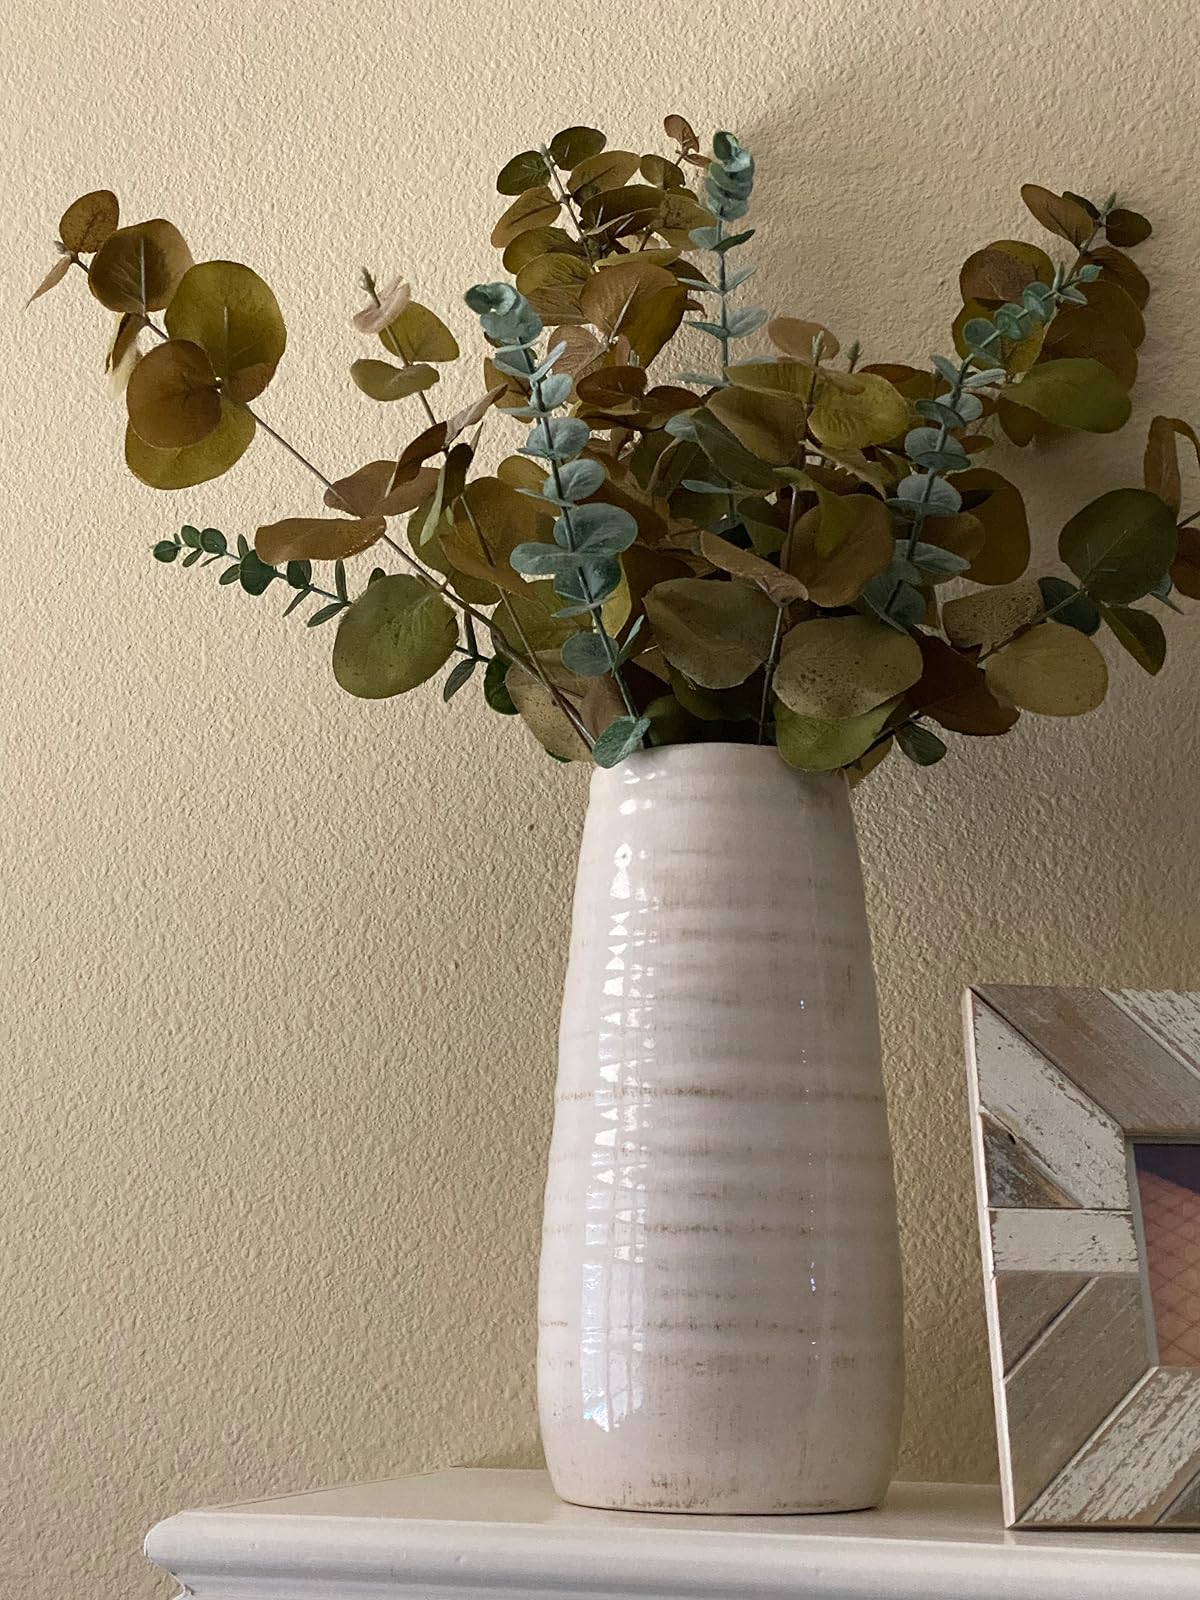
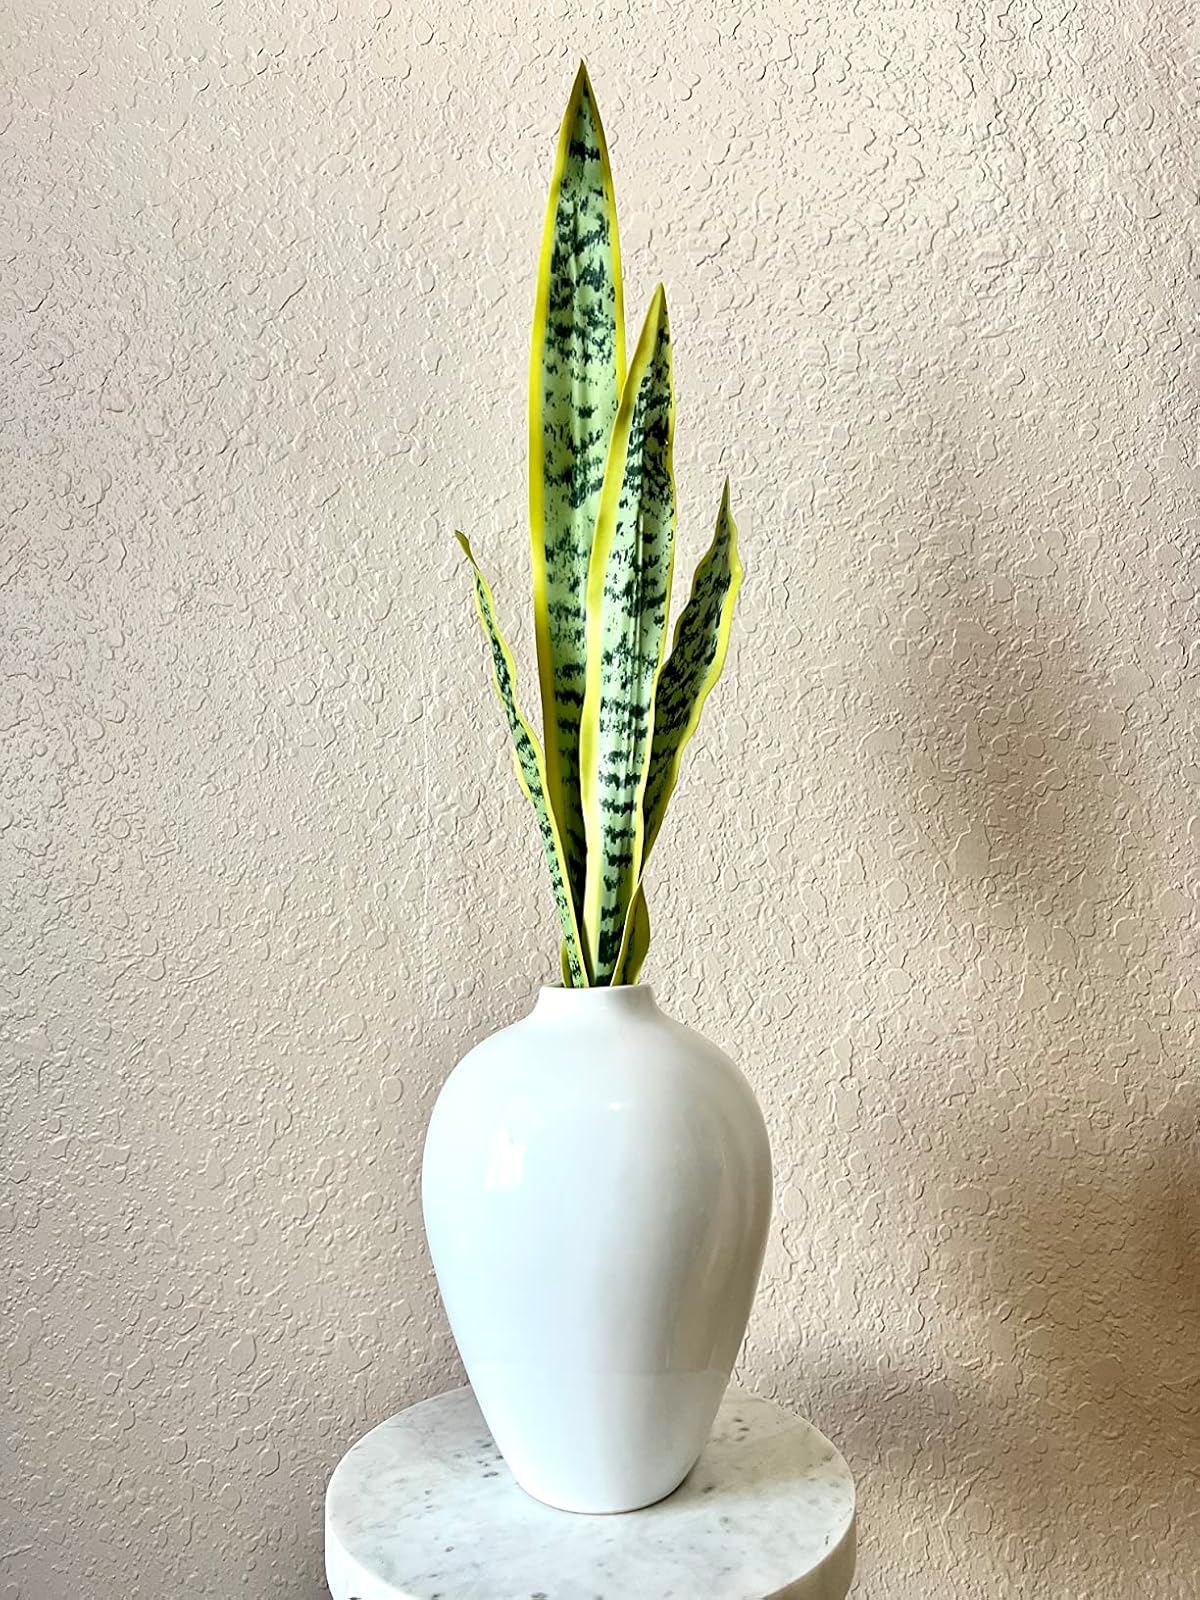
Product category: vase
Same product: no